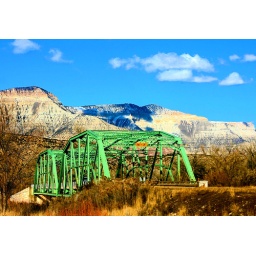
green bridge below the Roan